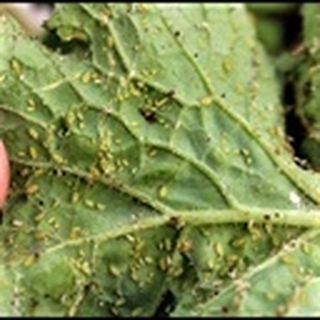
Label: cotton_aphids